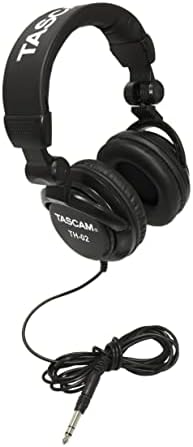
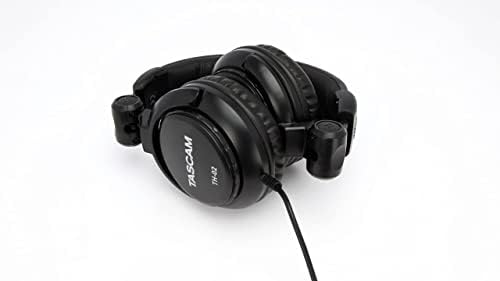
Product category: headphones
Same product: yes